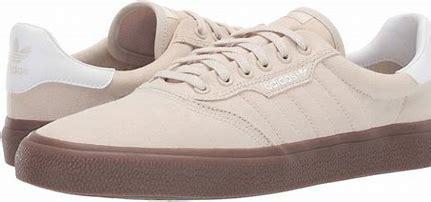
Brand: Adidas
Model: 3MC